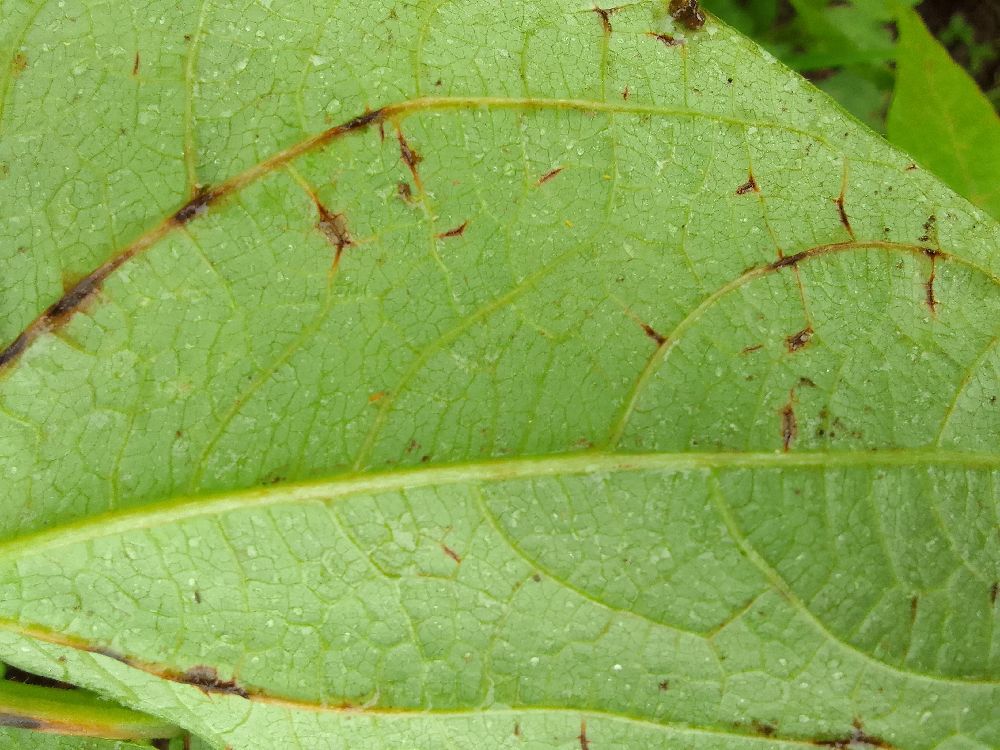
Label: anthracnose